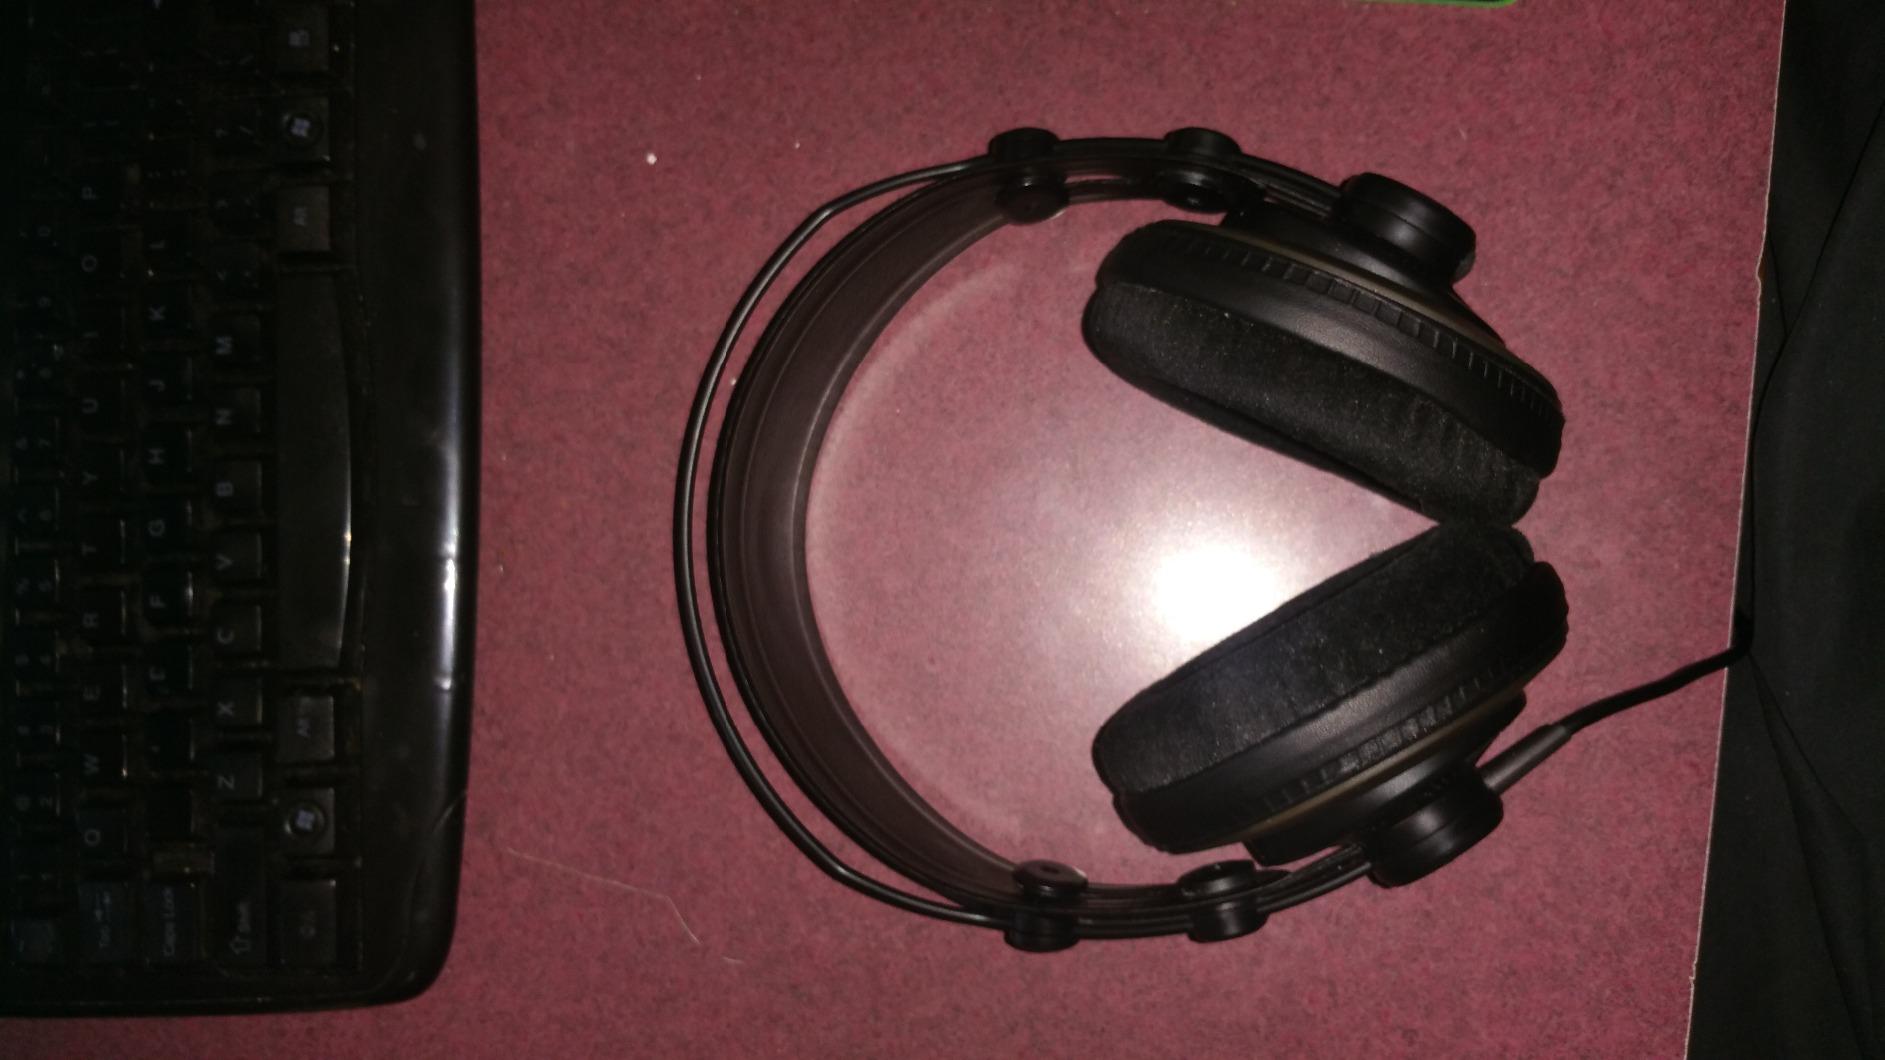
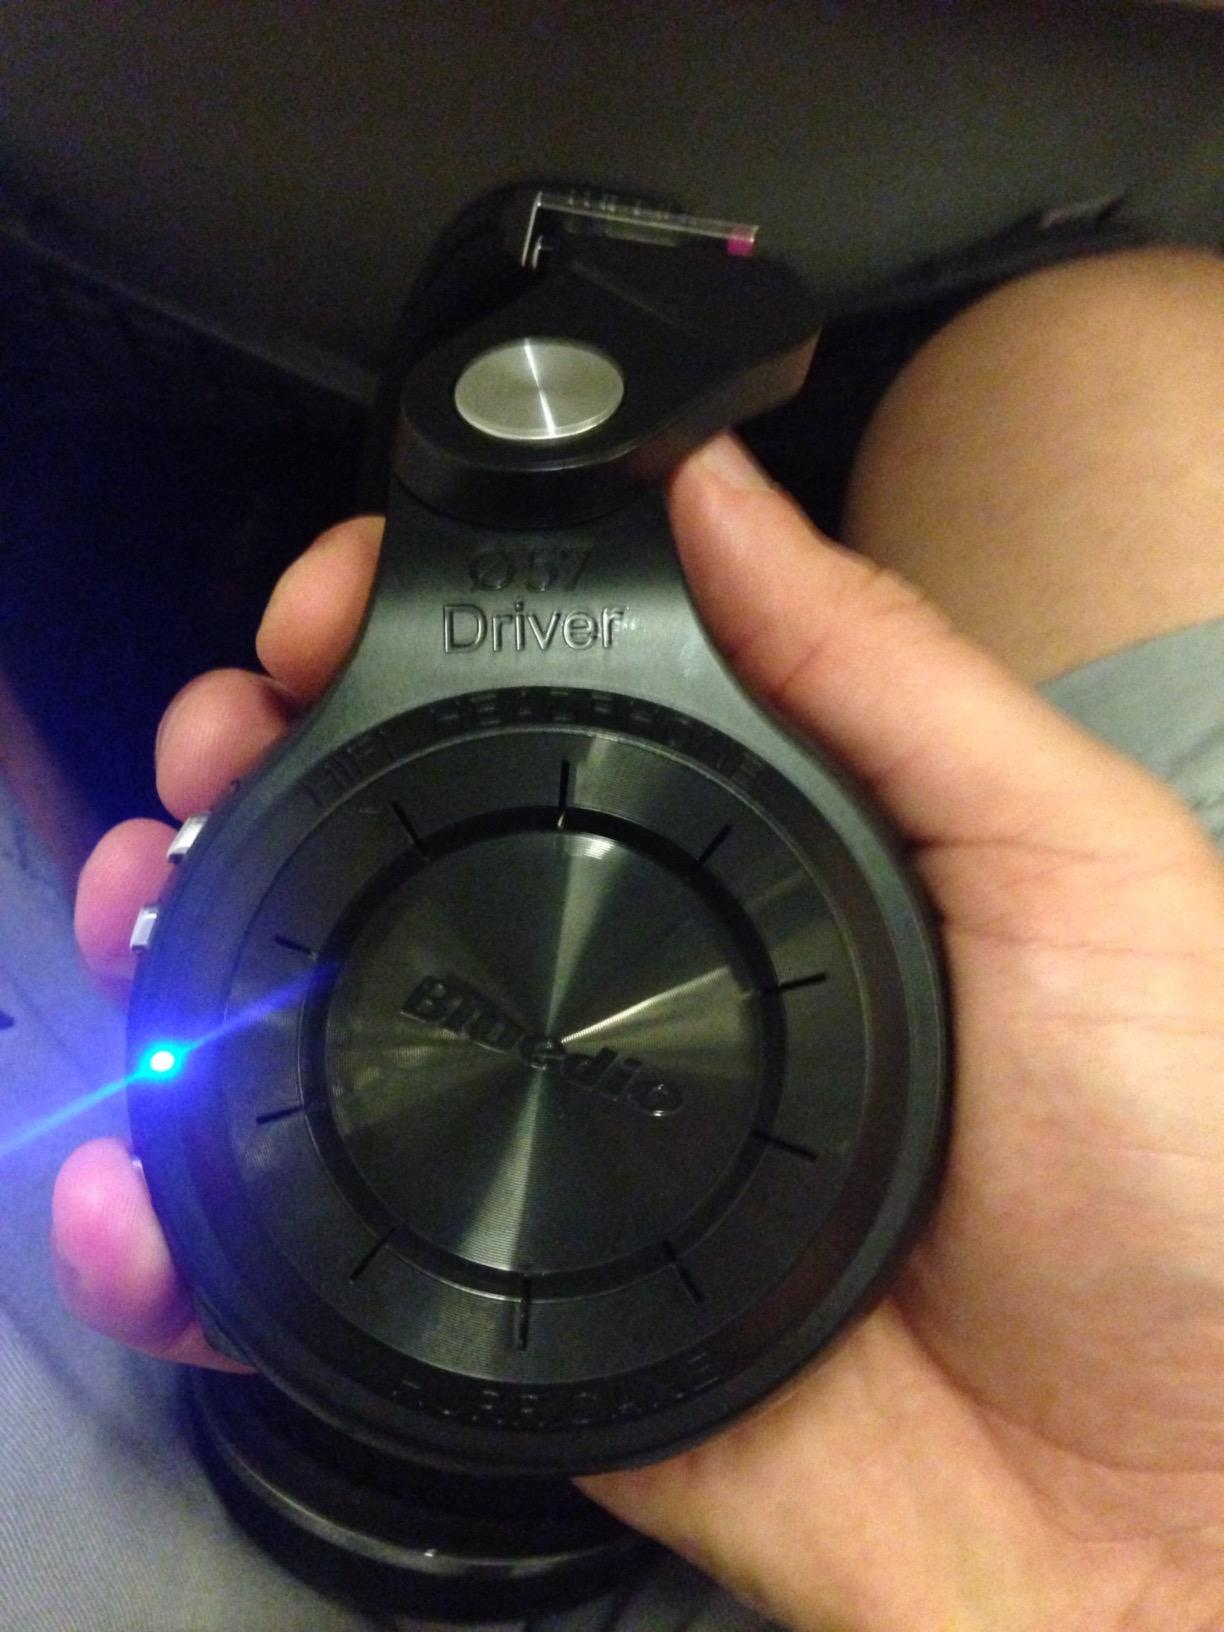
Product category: headphones
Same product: no